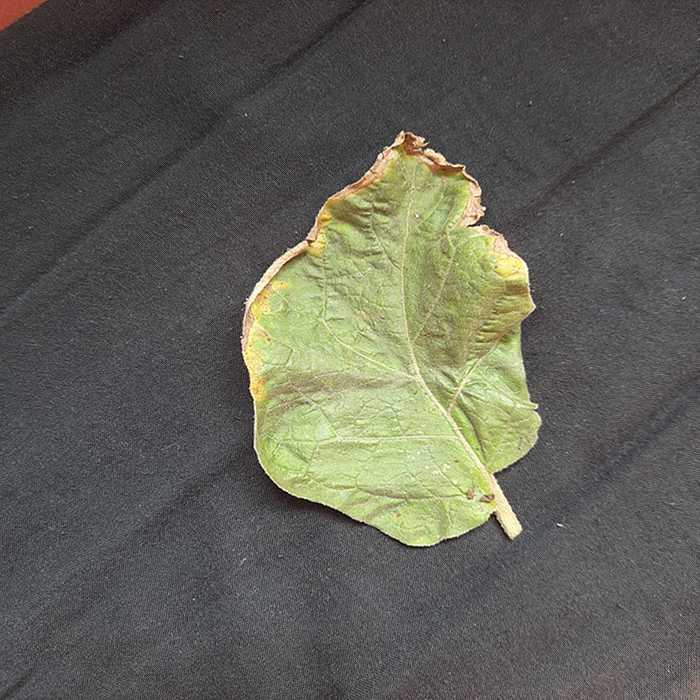
Plant: Eggplant
Label: Eggplant begomovirus